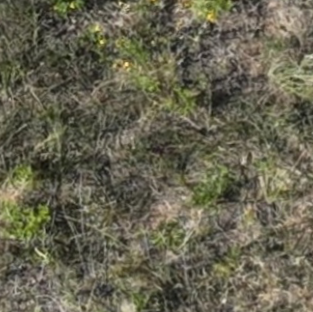
Month: july
Dye color: red
Dye concentration: low